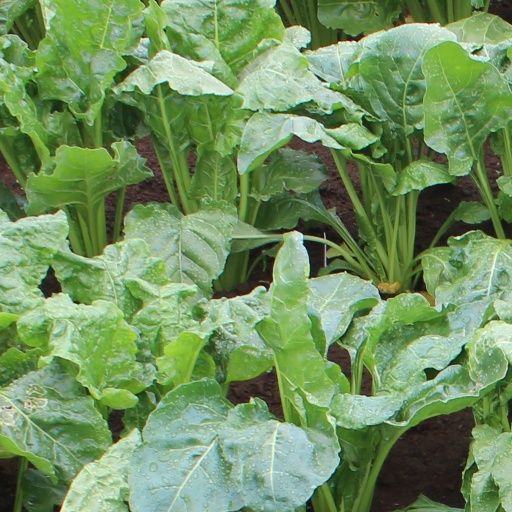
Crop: sugar beet